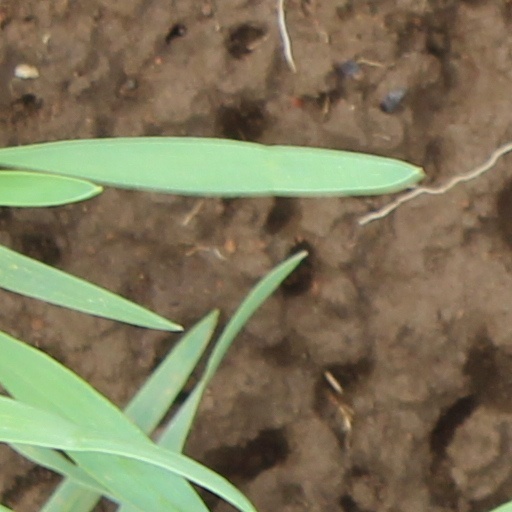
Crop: wheat